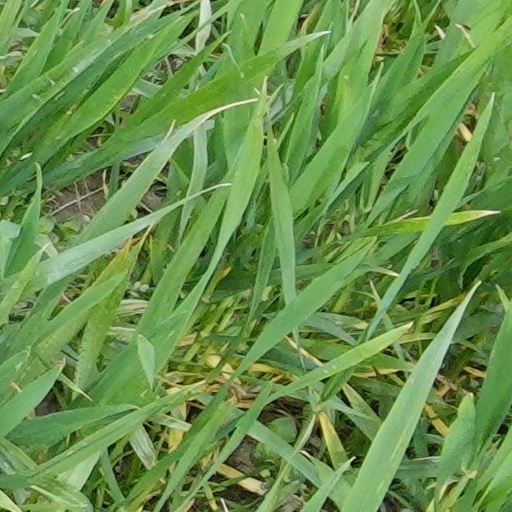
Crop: wheat